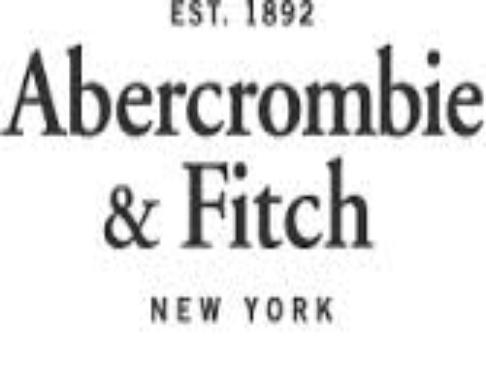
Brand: Abercrombie & Fitch
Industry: Clothes